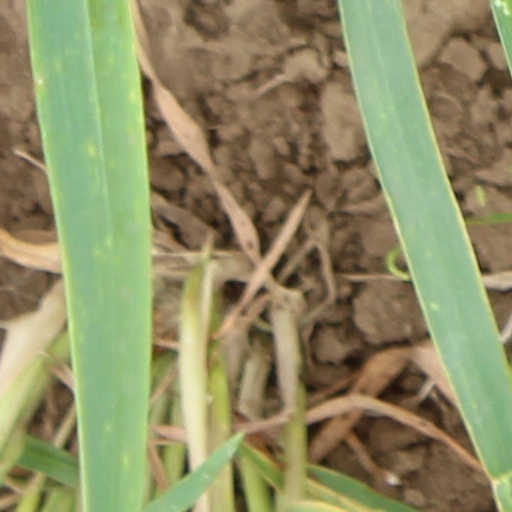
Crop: wheat